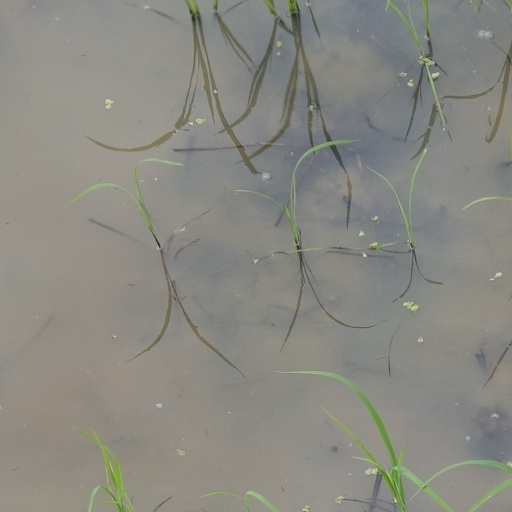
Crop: rice